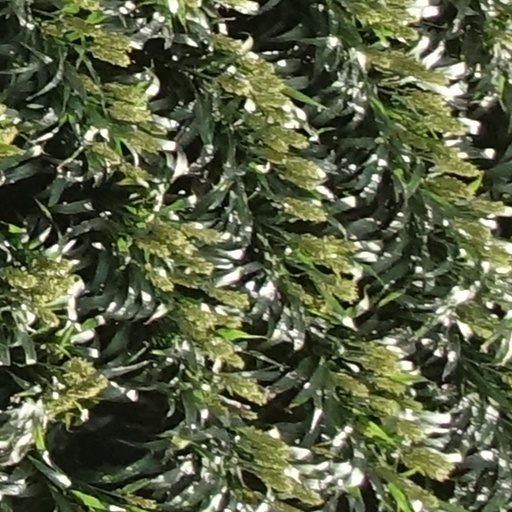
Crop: sorghum